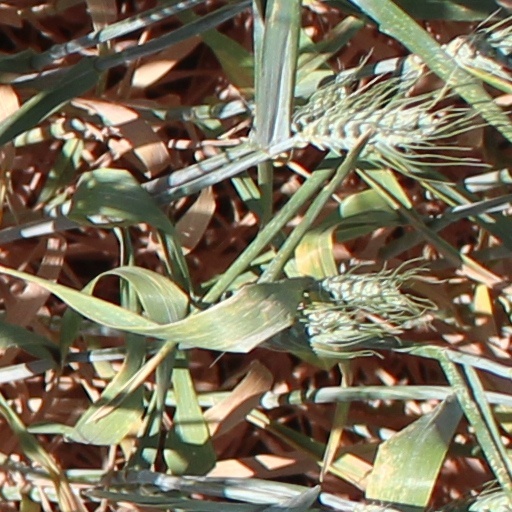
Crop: wheat